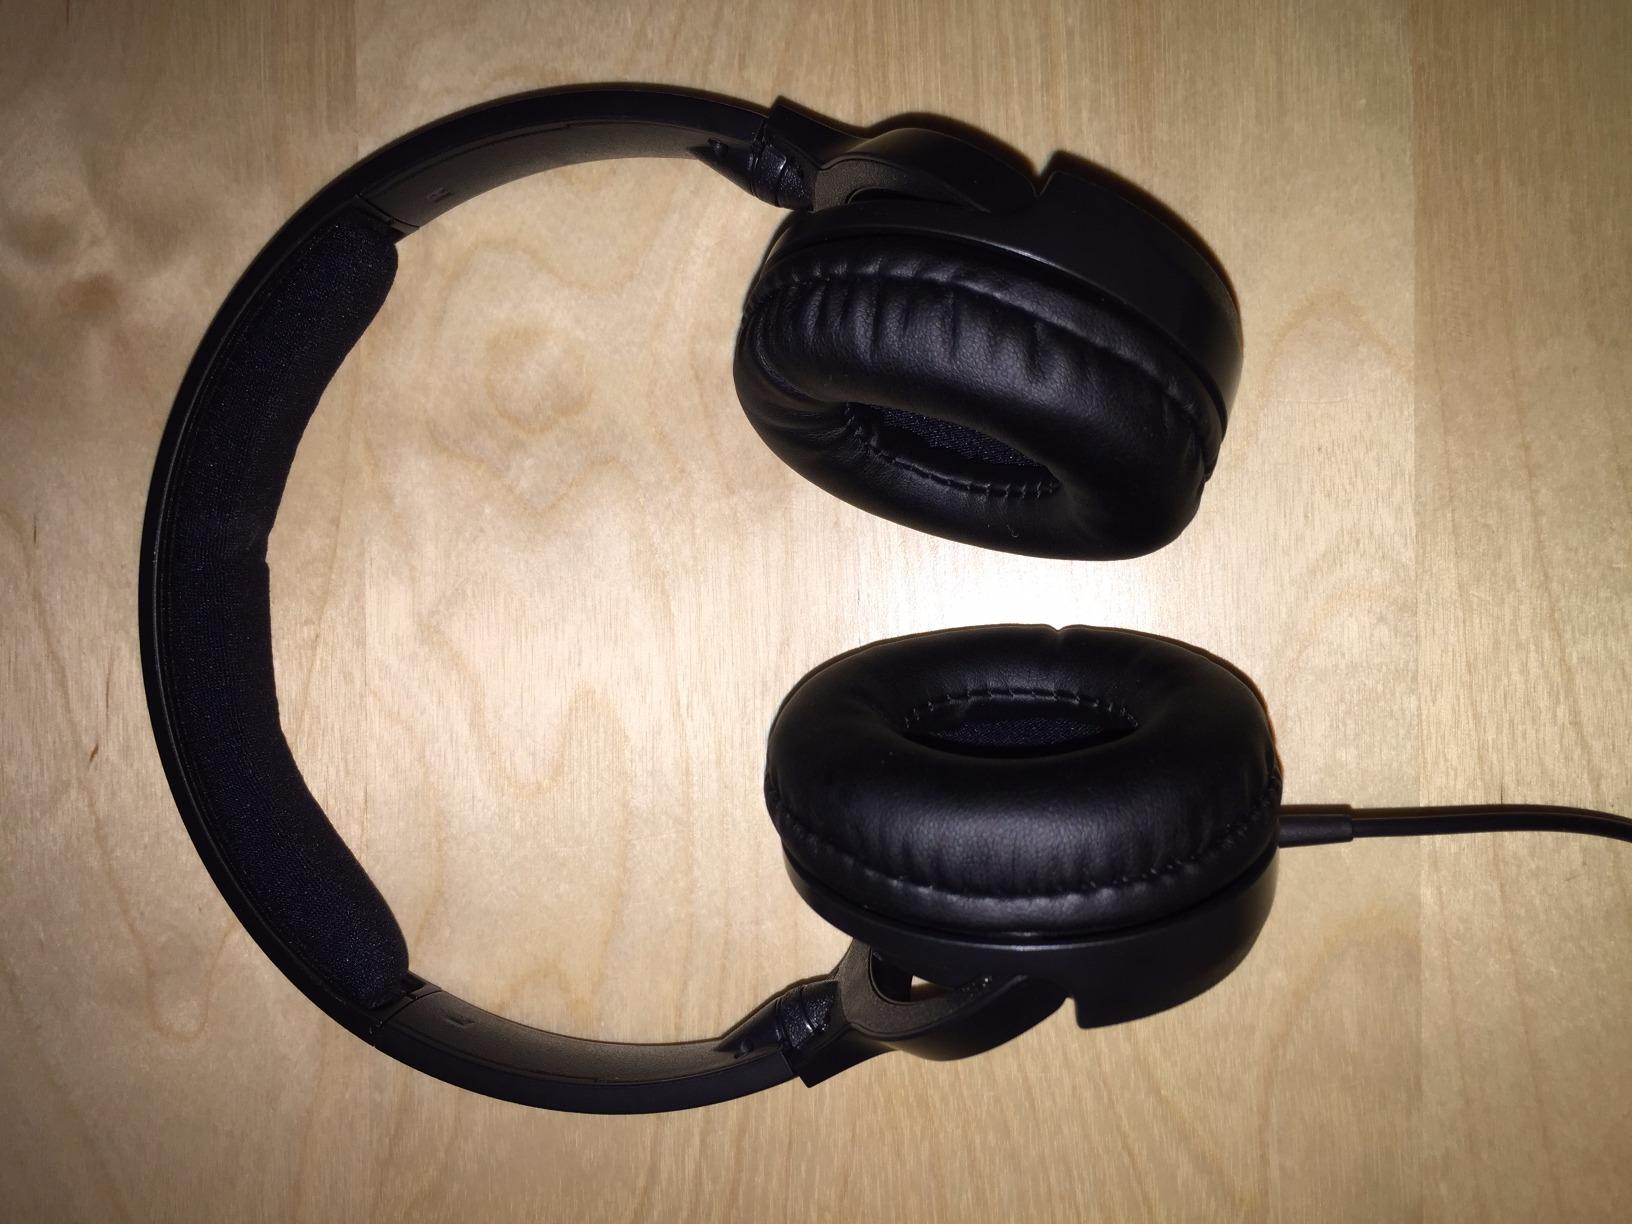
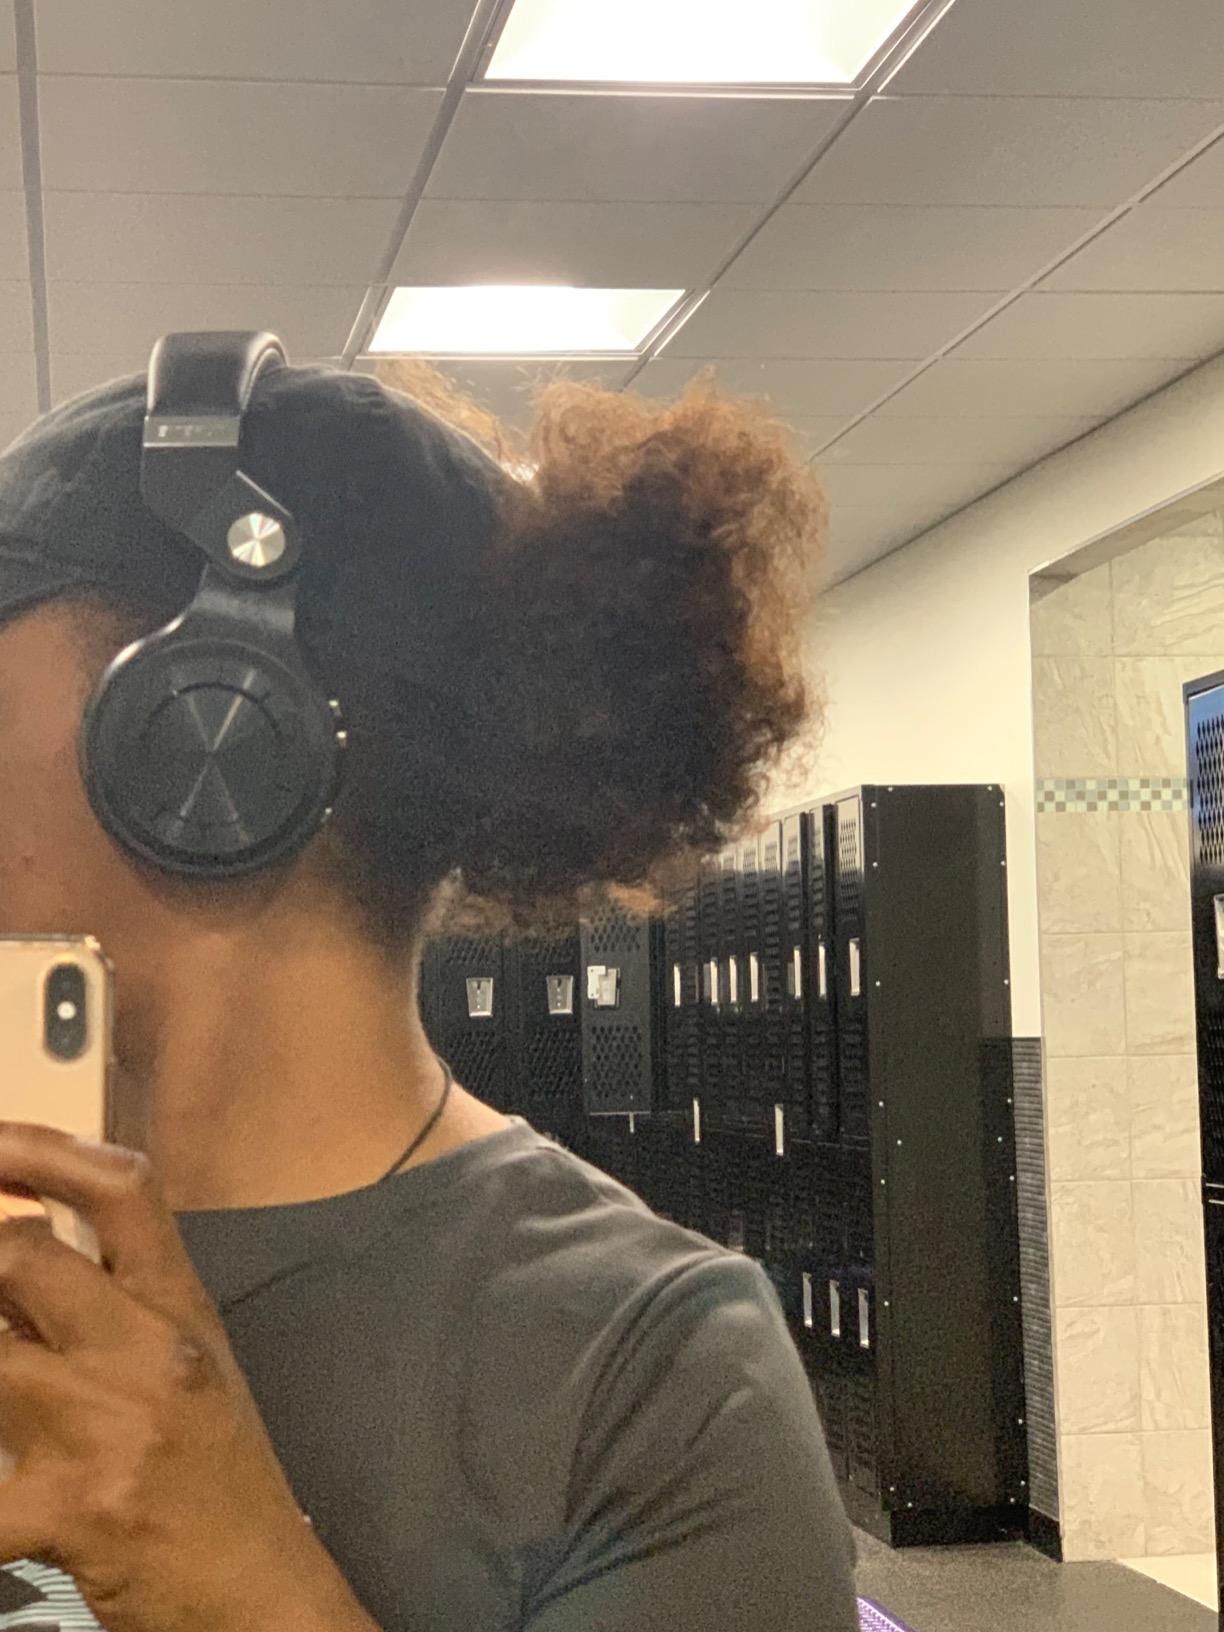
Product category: headphones
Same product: no